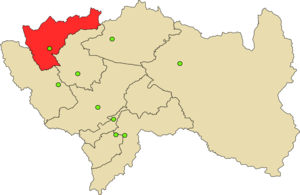
La province de Junín est l'une des huit provinces de la région de Junín, dans le centre du Pérou. Son chef-lieu est la ville de Junín.